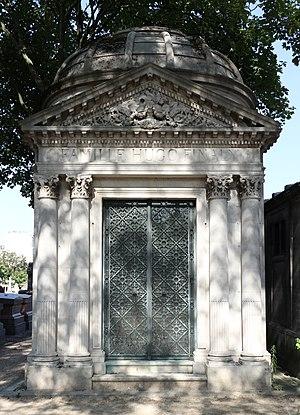
Sépulture probable des banquiers Hugo Finaly (1844-1915) et Horace Finaly (1871-1945). Chapelle surmontée d'un dôme. Le portique à colonnes corinthiennes est surmonté d'un fronton triangulaire dont le tympan est orné d'un bas-relief. Français
Hugo Finaly, né le 3 juillet 1844 à Budapest et mort le 8 janvier 1915, est un banquier français, administrateur de la Banque de Paris et des Pays-Bas.